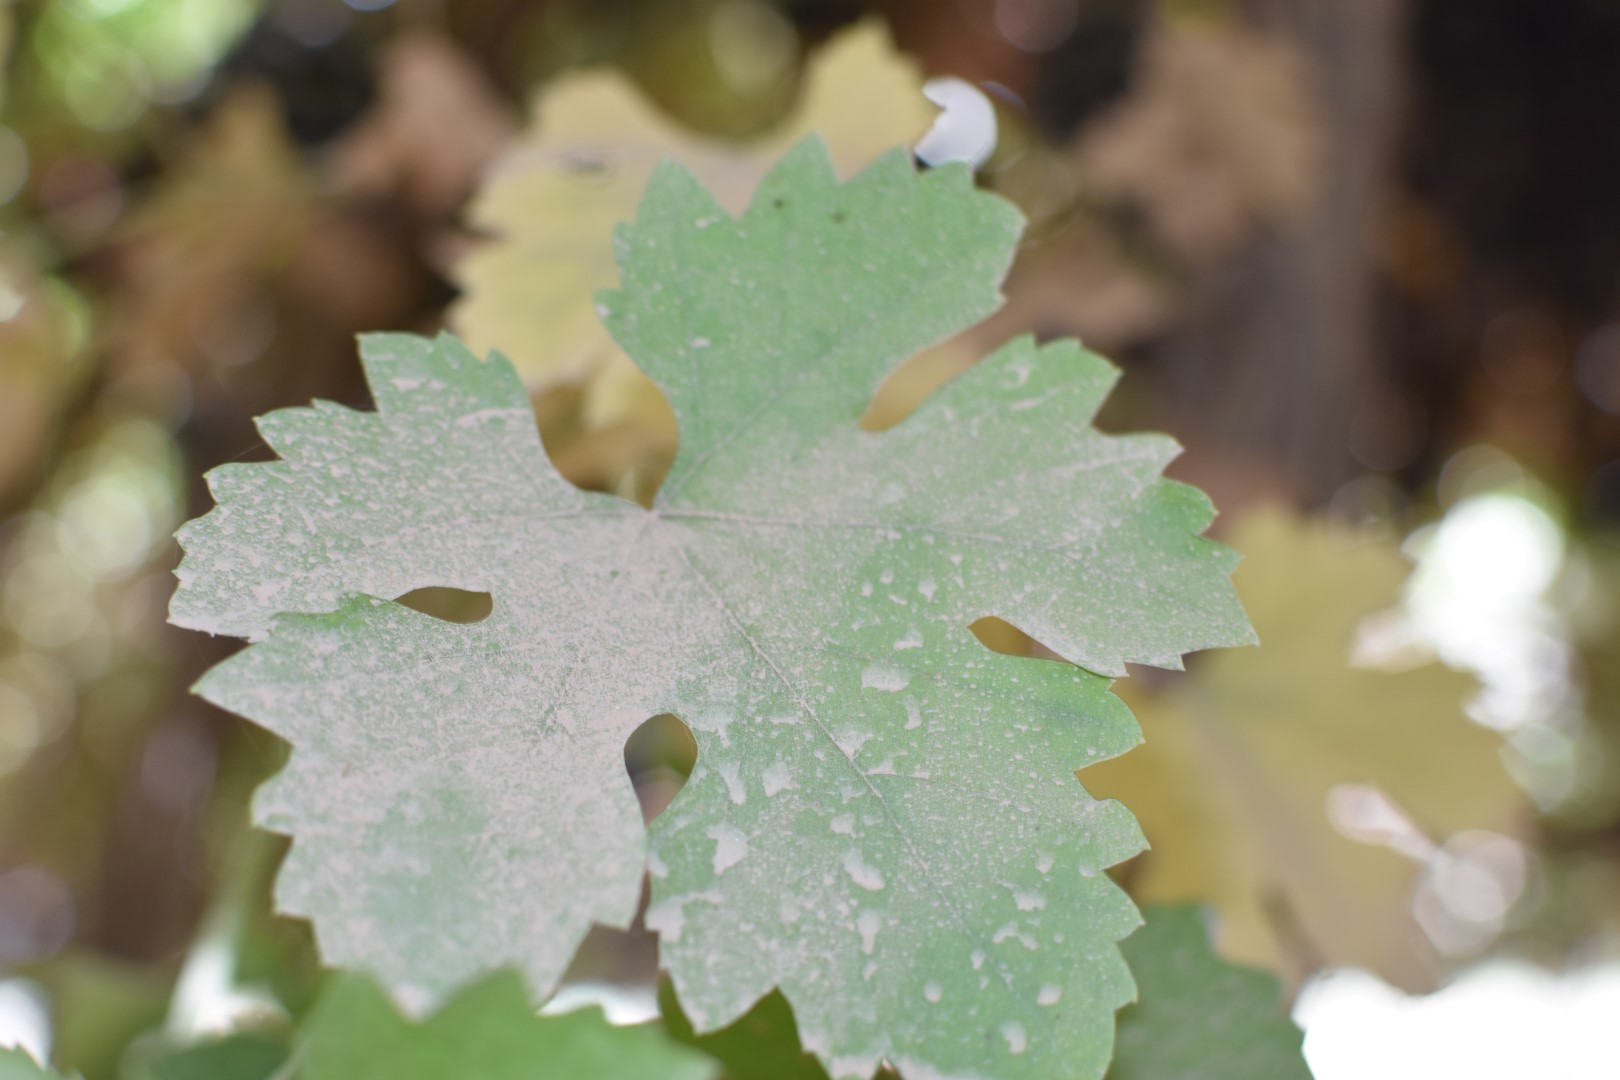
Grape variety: Riasi